John Steinbeck

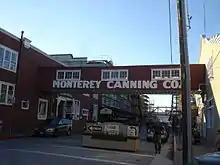
Cannery Row in Monterey

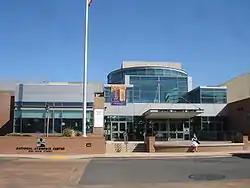
National Steinbeck Center in Salinas, California

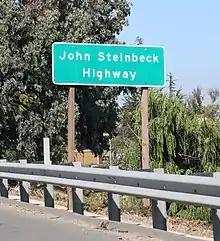
U.S. Route 101 is signed as the John Steinbeck Highway through Salinas.

Steinbeck's boyhood home, a turreted Victorian building in downtown Salinas, has been preserved and restored by the Valley Guild, a nonprofit organization. Fixed menu lunches are served Monday through Saturday, and the house is open for tours on Sunday afternoons during the summer.